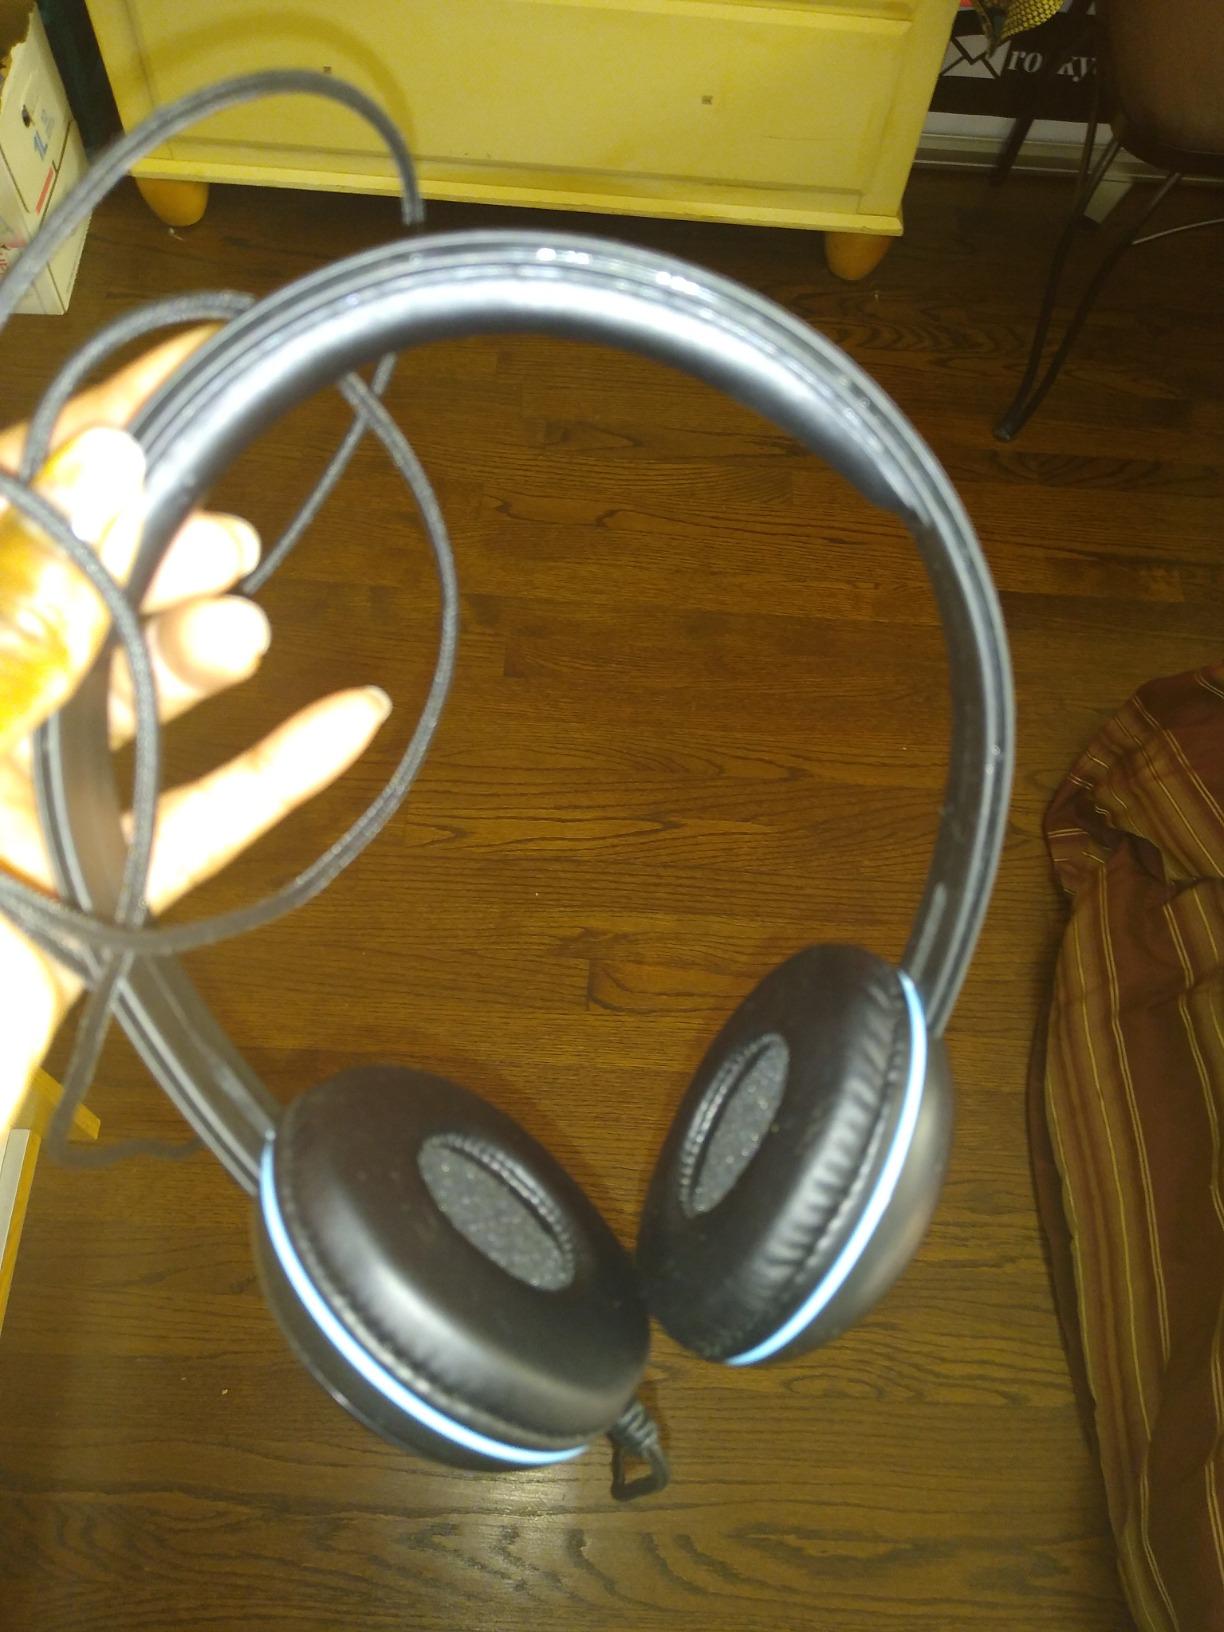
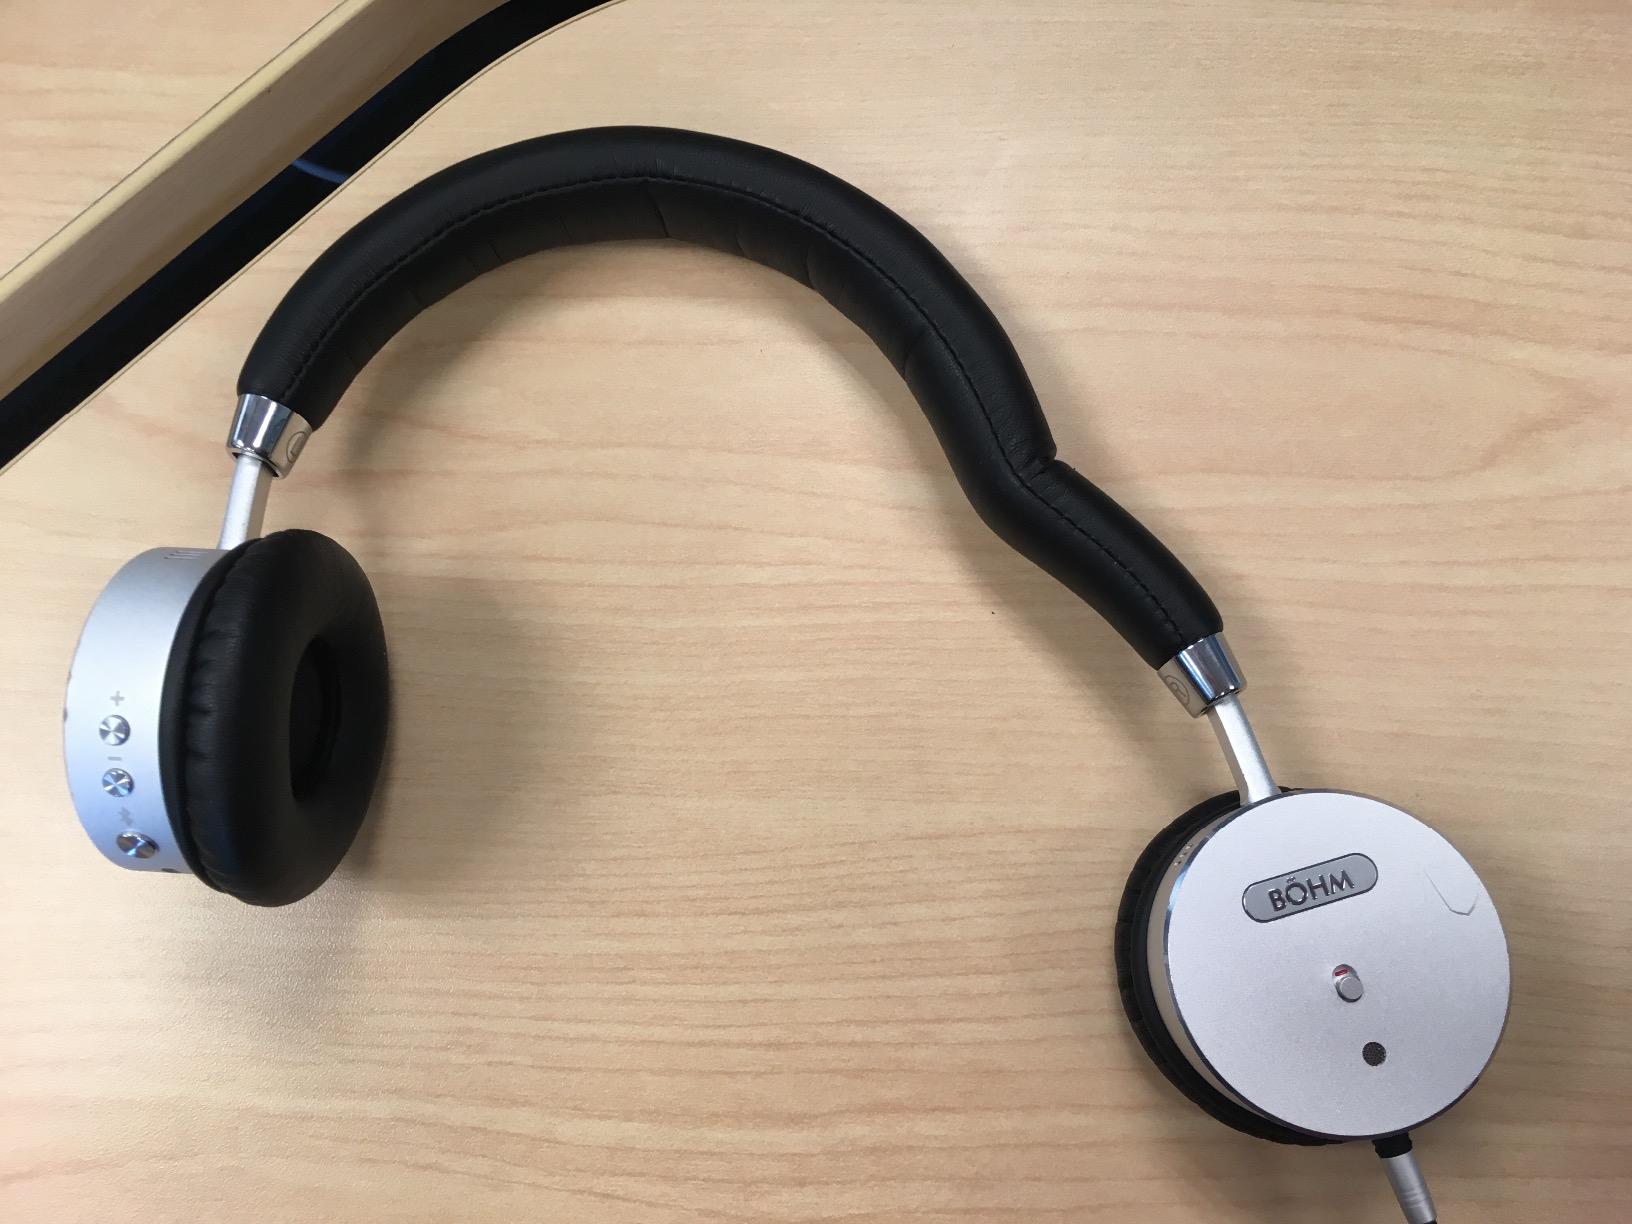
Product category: headphones
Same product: no